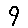
Label: 9